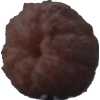
Label: orange_peeled